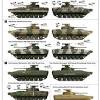
Label: BMP-1